James A. Fulmer House

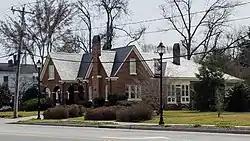

The James A. Fulmer House is a historic house at 303 North Main Street in Fountain Inn, South Carolina. It is a story brick building, with a side gable roof and projecting gable section on the left front. It is basically Tudor Revival in character, but also exhibits Craftsman details such as extended eaves and exposed rafter ends. Built in 1932 for a prominent businessman, it is one of the city's finest examples of Tudor Revival architecture, and a rare example of design work by Leila Ross Wilburn, one of the first female pattern-book architects.